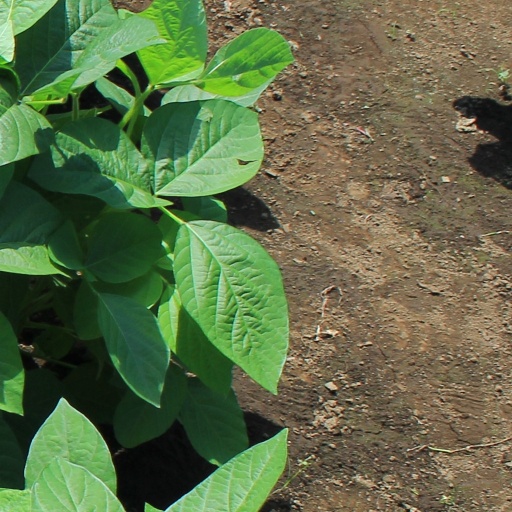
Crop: soybean